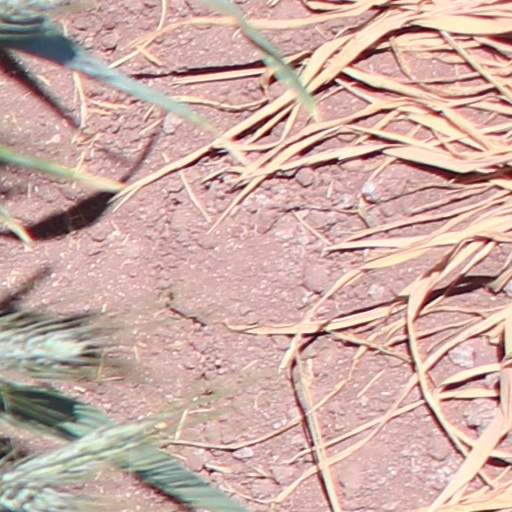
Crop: wheat